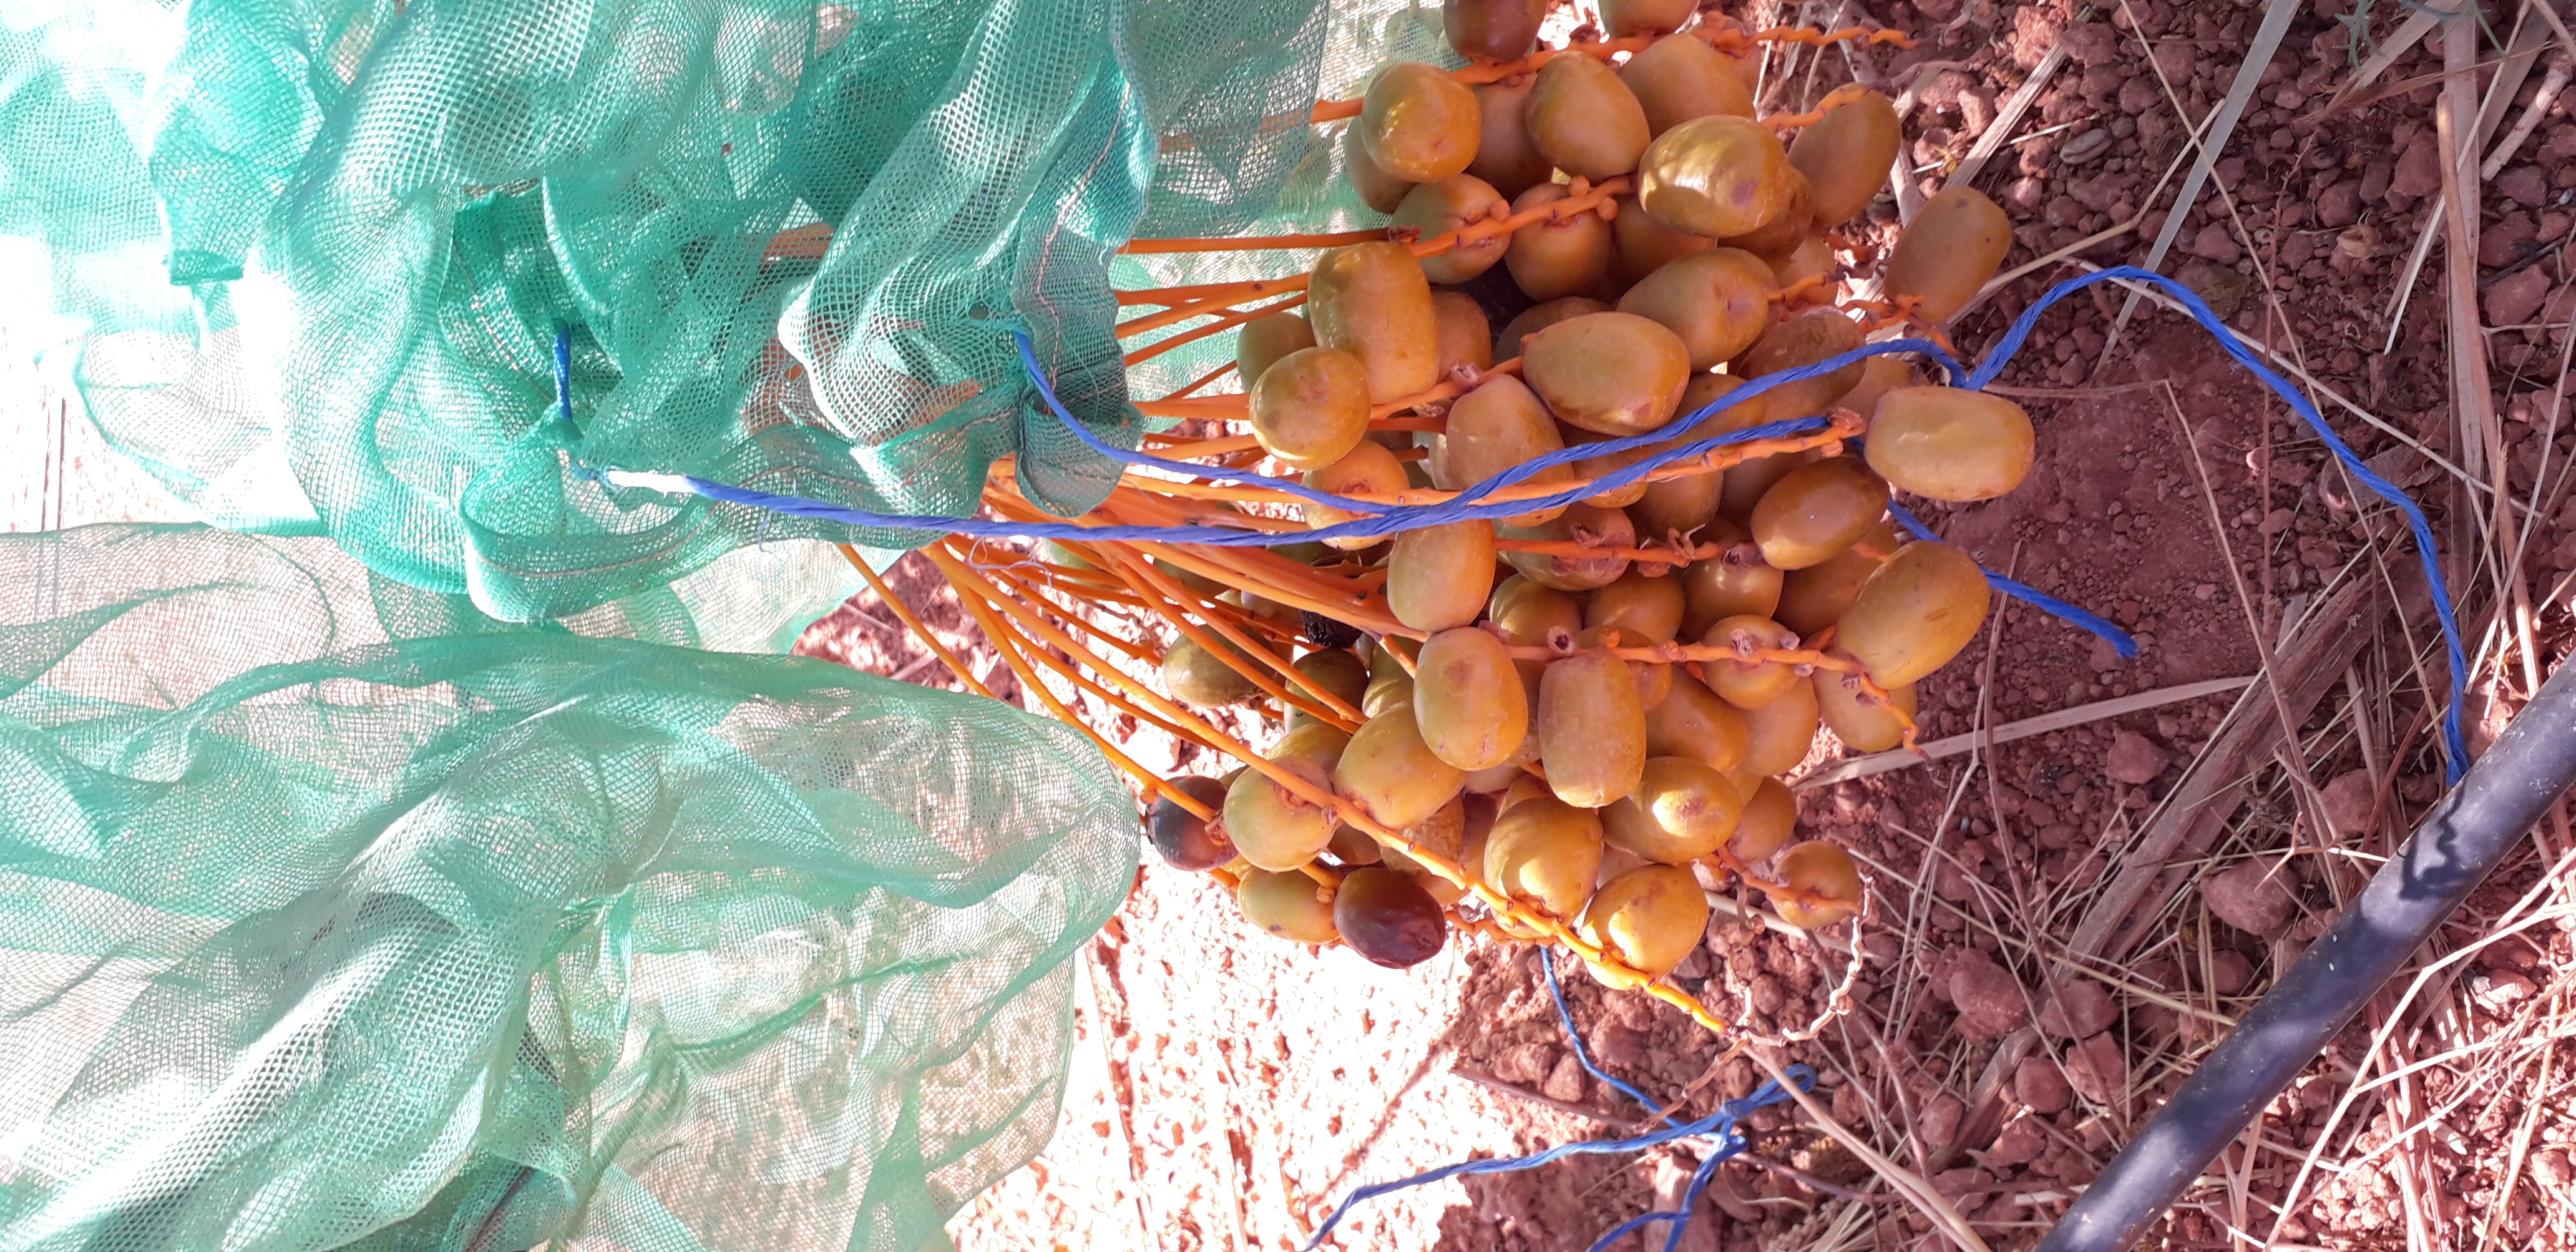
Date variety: Boufagous